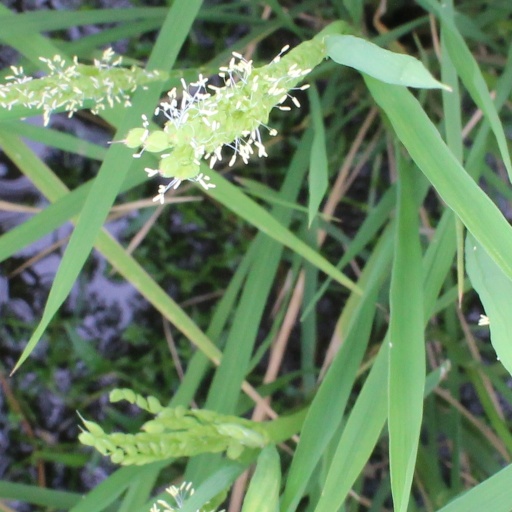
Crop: rice